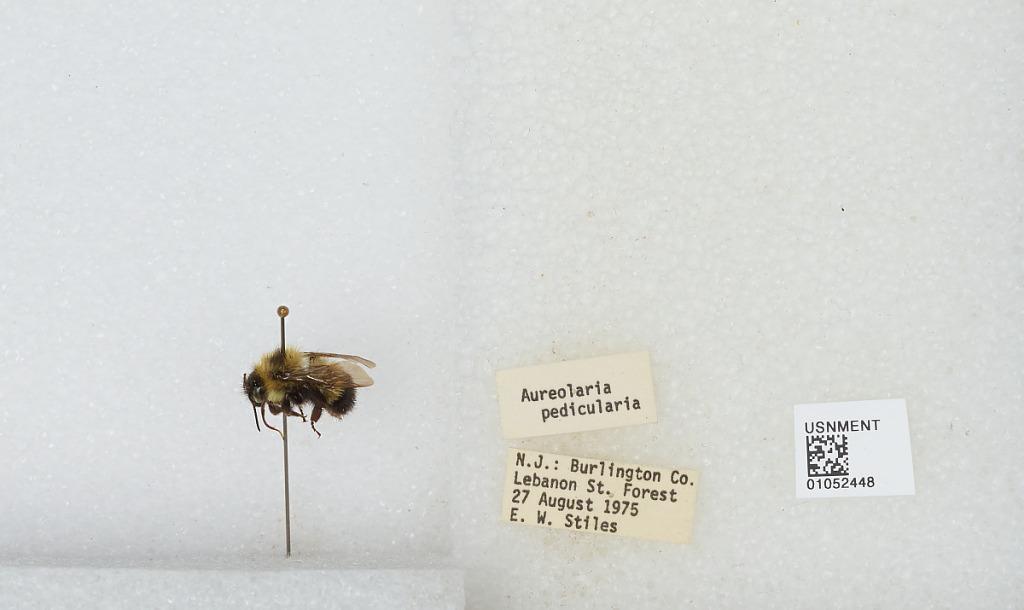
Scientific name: Bombus sp.
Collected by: E. Stiles
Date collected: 1975-8-27
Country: United States
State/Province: New Jersey
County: Burlington
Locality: Lebanon State Forest
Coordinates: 39.895, -74.575